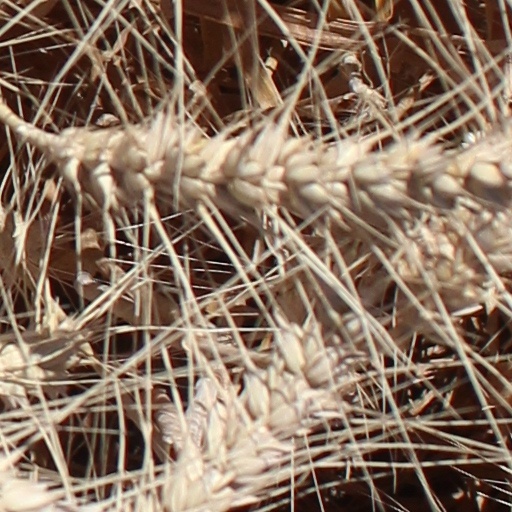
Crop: wheat